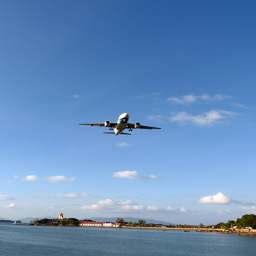
An airplane is flying over nice blue water.
A plane flying against a blue sky above blue water.
an airplane flying above the water and a house
A large airplane high up in the sky.
Jet flying in a blue sky over blue water.